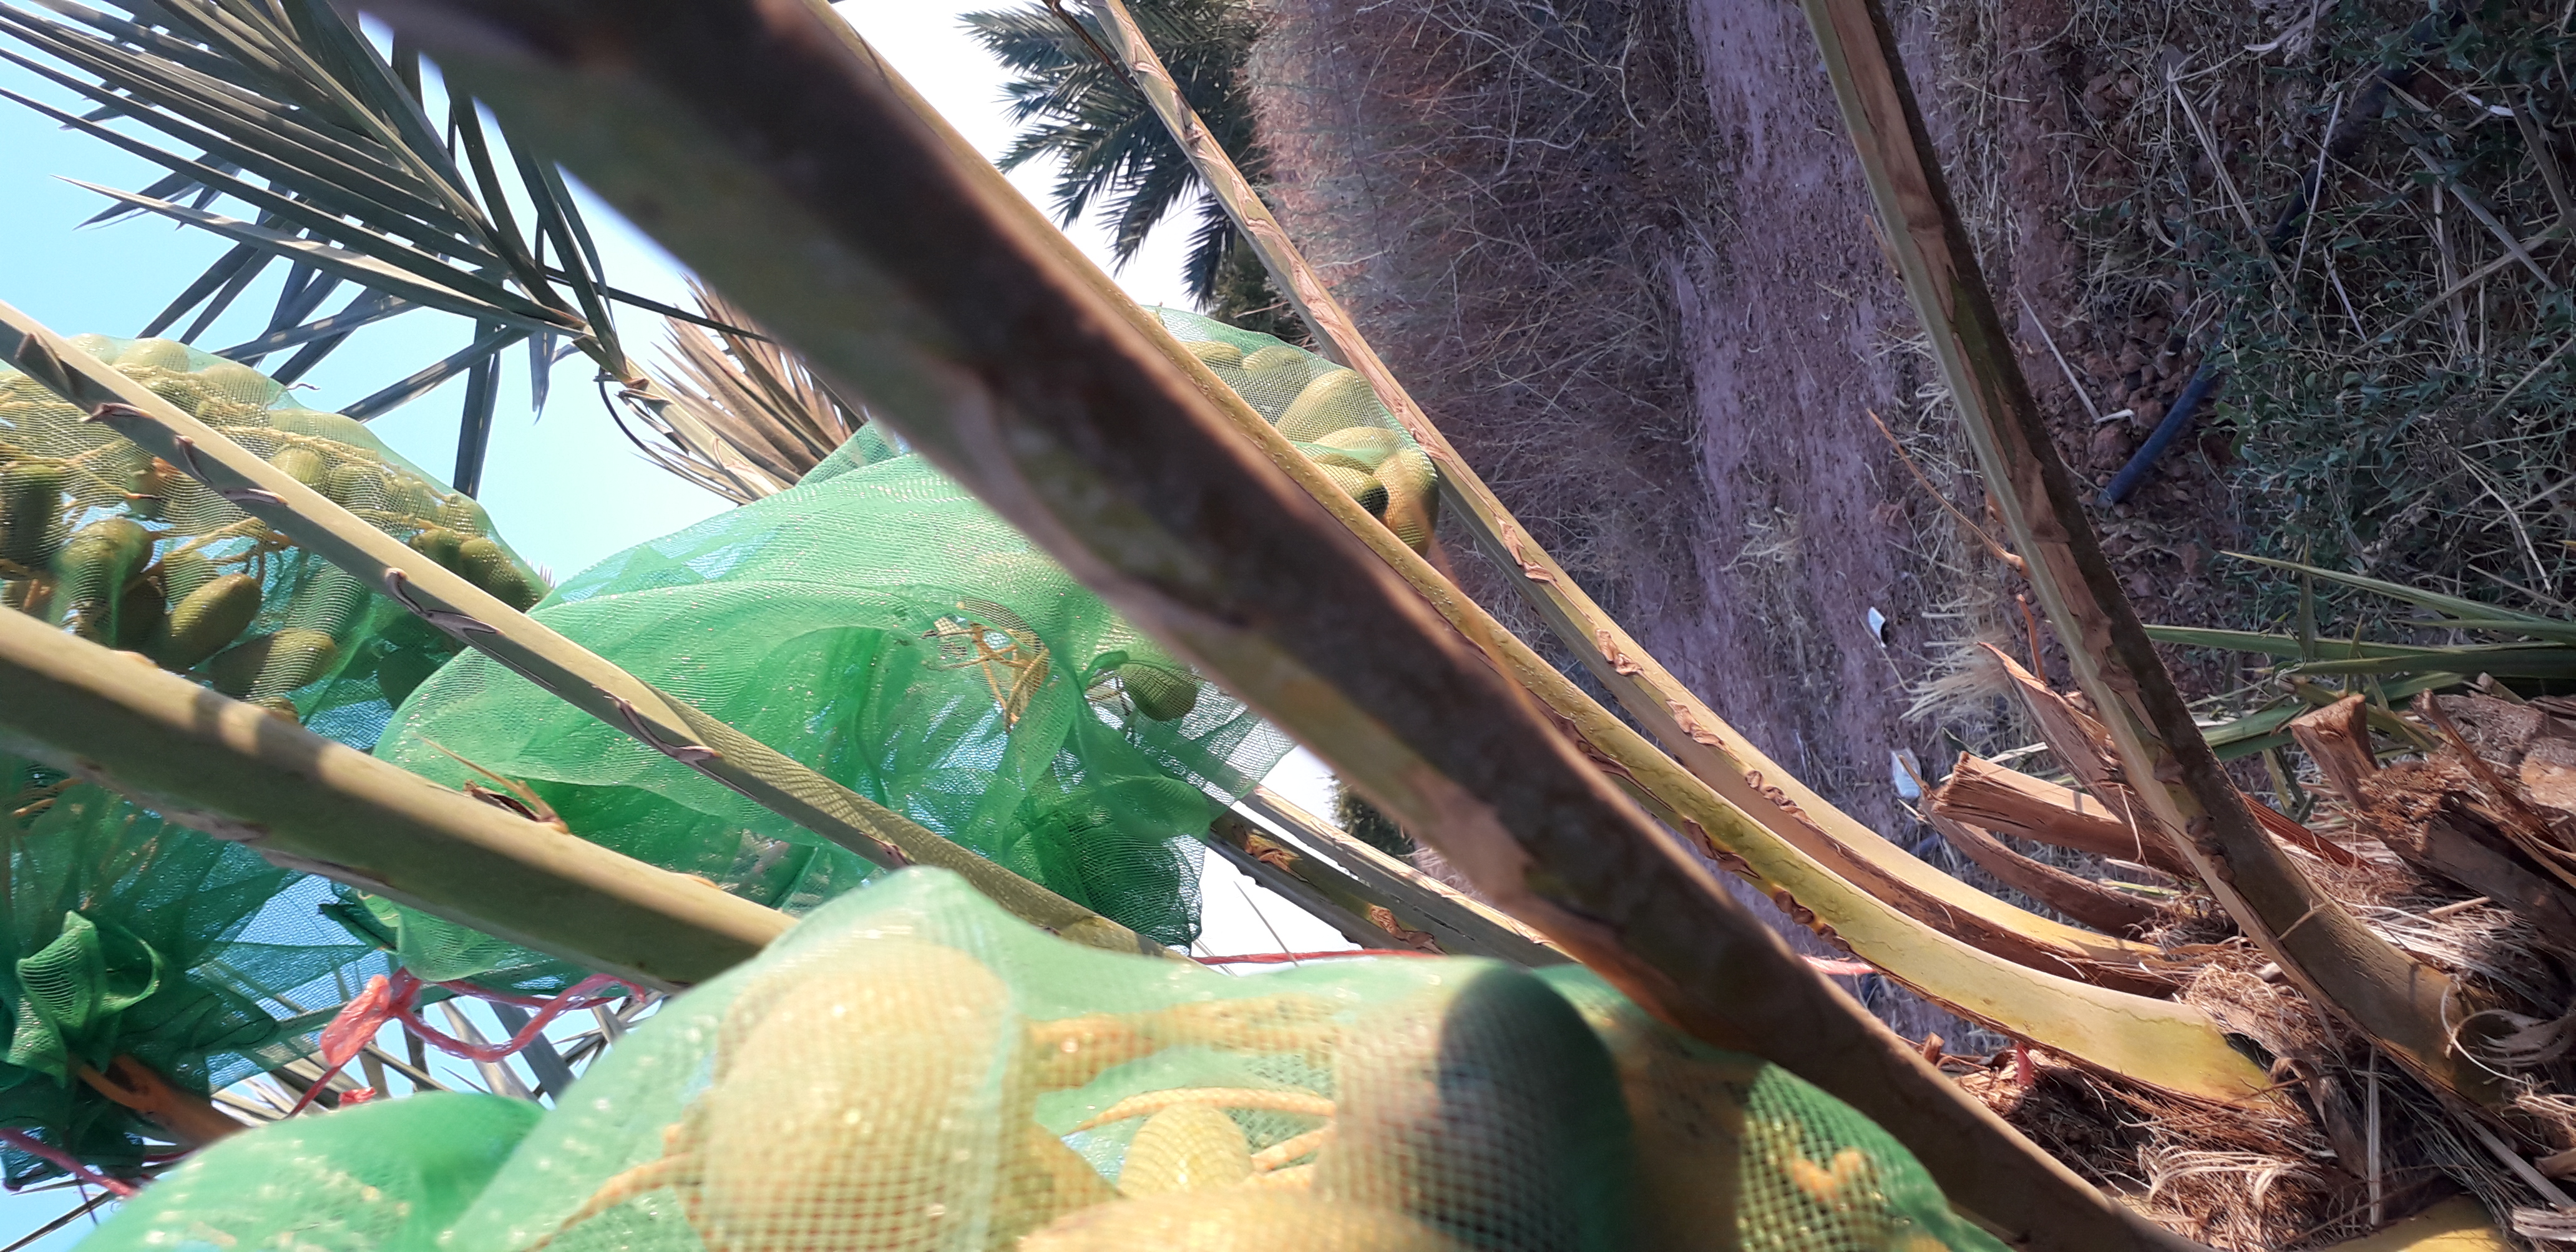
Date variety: Boumajhoul